Gion cult

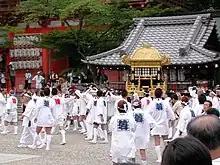
Yasaka shrine during the Gion festival, the largest shrine and festival of the Gion faith

The main shrines are Yasaka Shrine in Kyoto, Hiromine Shrine in Hyogo Prefecture, and Tsushima Shrine in Aichi Prefecture